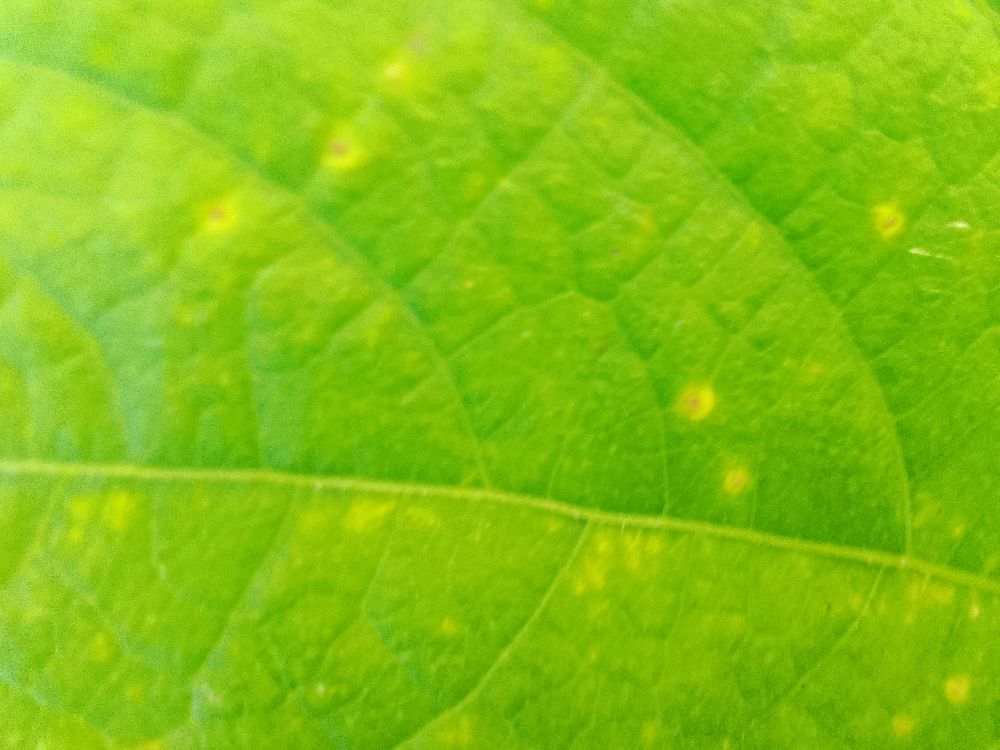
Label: rust